Catherine D'Ignazio

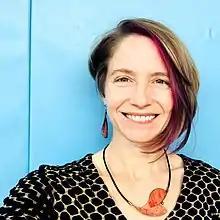

Catherine D'Ignazio (also known as kanarinka) is an American professor, artist, and software developer who focuses on feminism and data literacy. She is the director of the Data + Feminism lab at MIT. D'Ignazio is best known for her hackathons, such as "Make the Breast Pump Not Suck", and for her book "Data Feminism", co-authored with Lauren Klein.